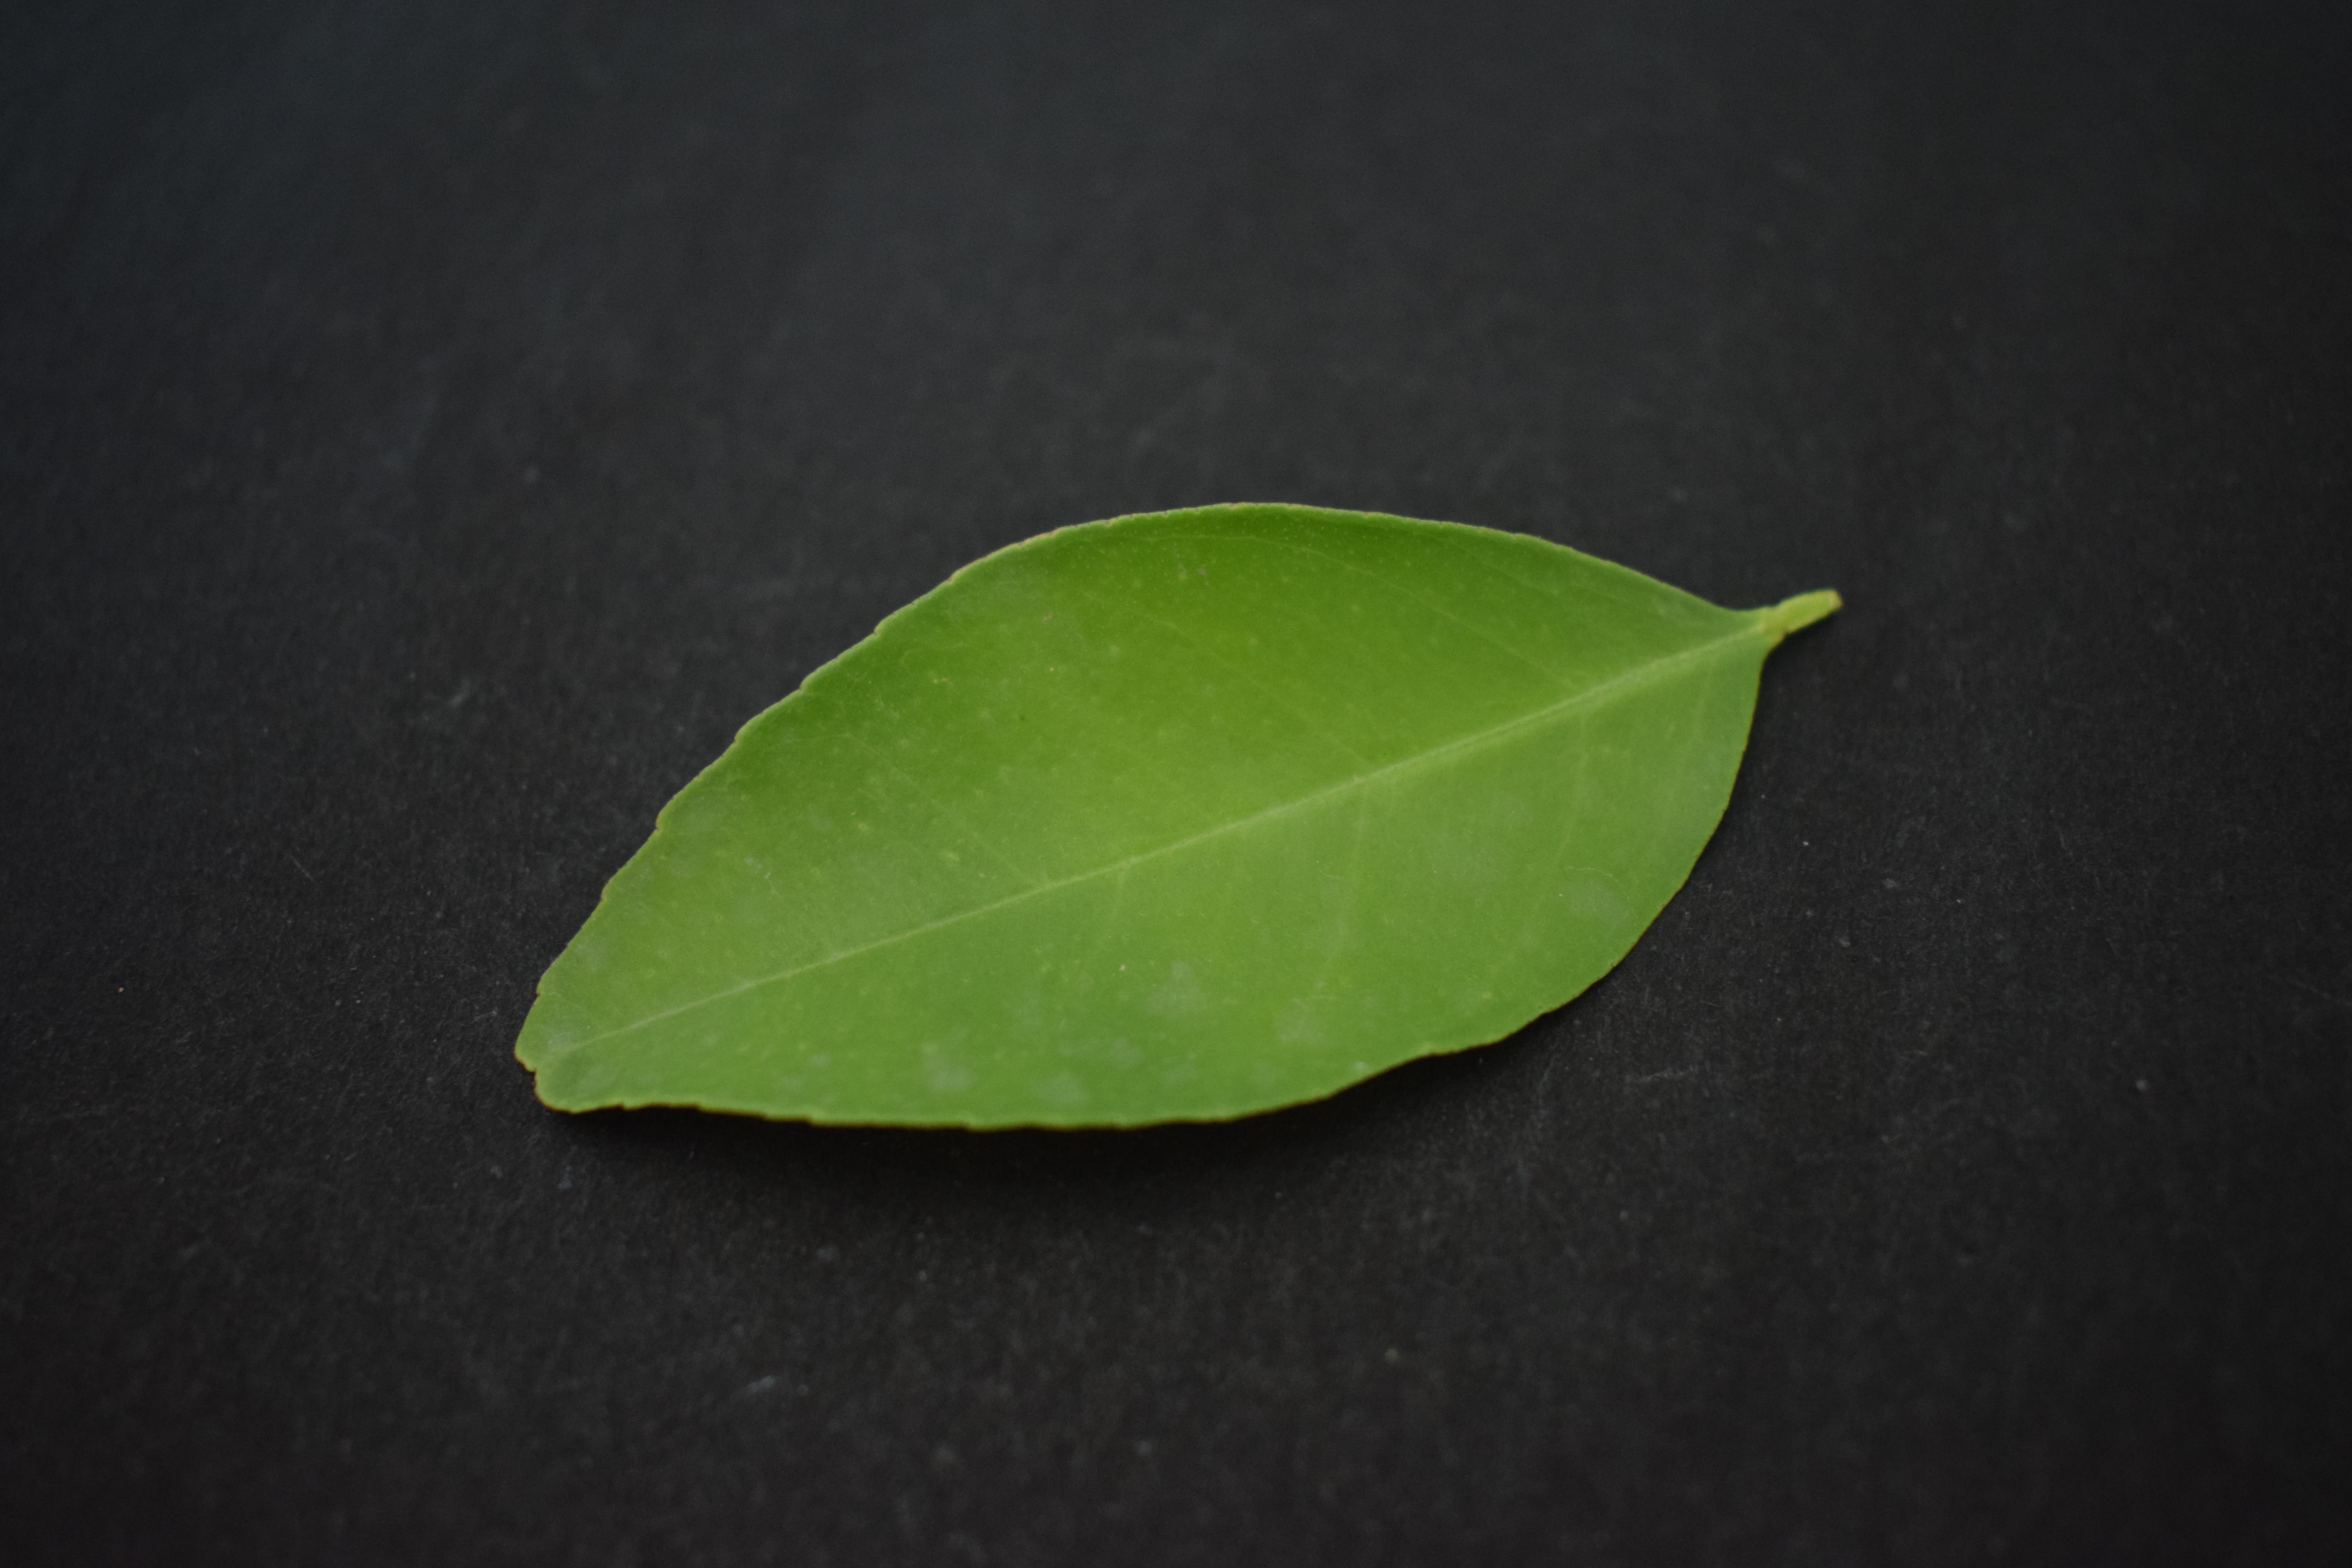
Plant species: Lemon